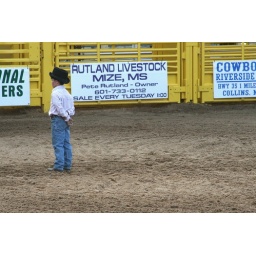
This is that same little boy standing patiently in the arena.